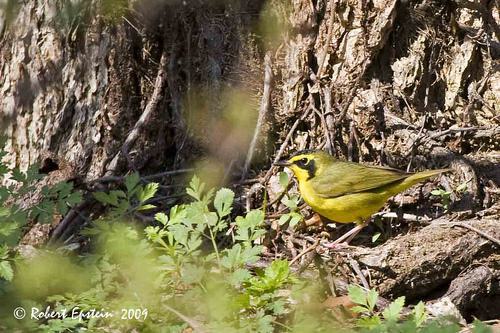
A photo of a kentucky warbler